Mosman

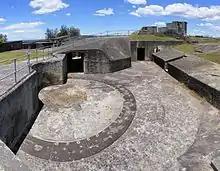
A gun emplacement at Middle Head Fort

Mosman was originally inhabited by the Borogegal tribe. Bungaree (c. 1775–1830) was a well known Aboriginal who joined British explorers on voyages, including circumnavigating Australia with Matthew Flinders when he was 26. He later became leader of his tribe, was given land at Georges Head, and enjoyed the patronage of Governor Lachlan Macquarie. He greeted newcomers whose ships entered Port Jackson, and became acquainted with Russian and French explorers. His image was painted many times and shown in London, Paris, and Moscow.